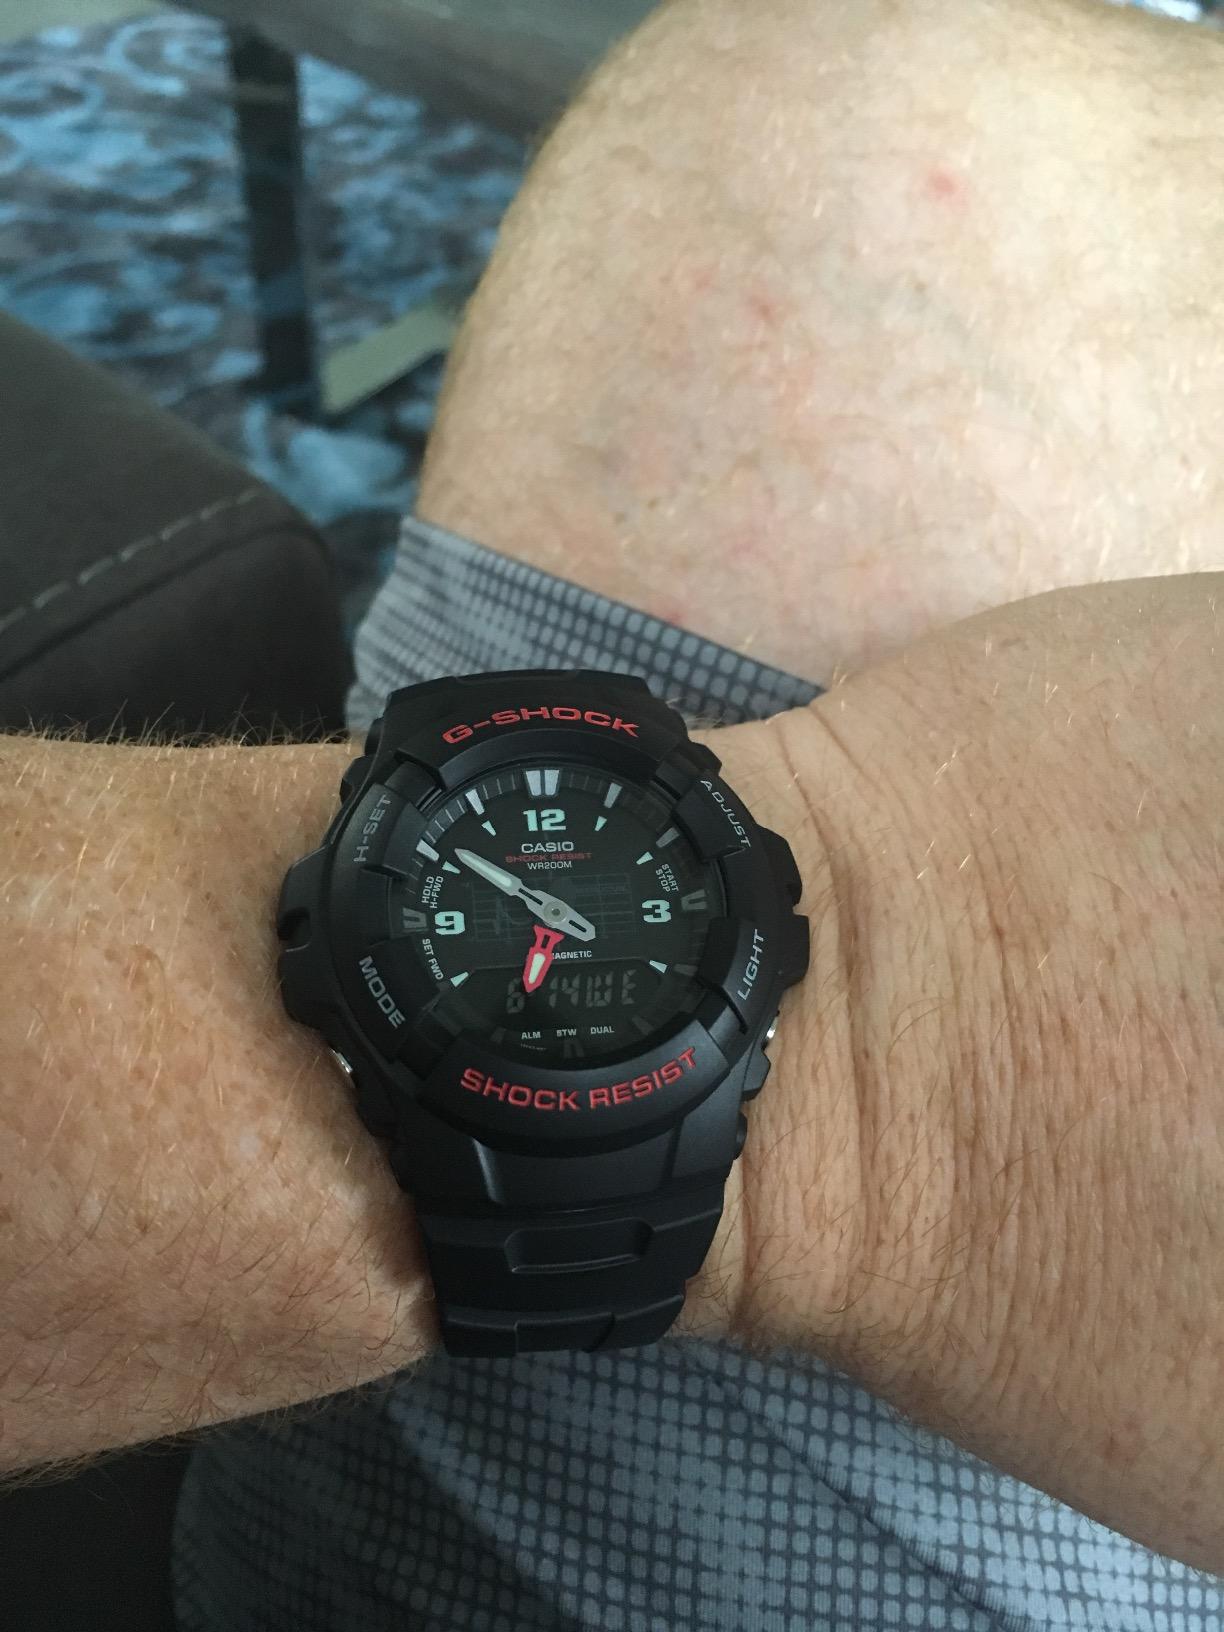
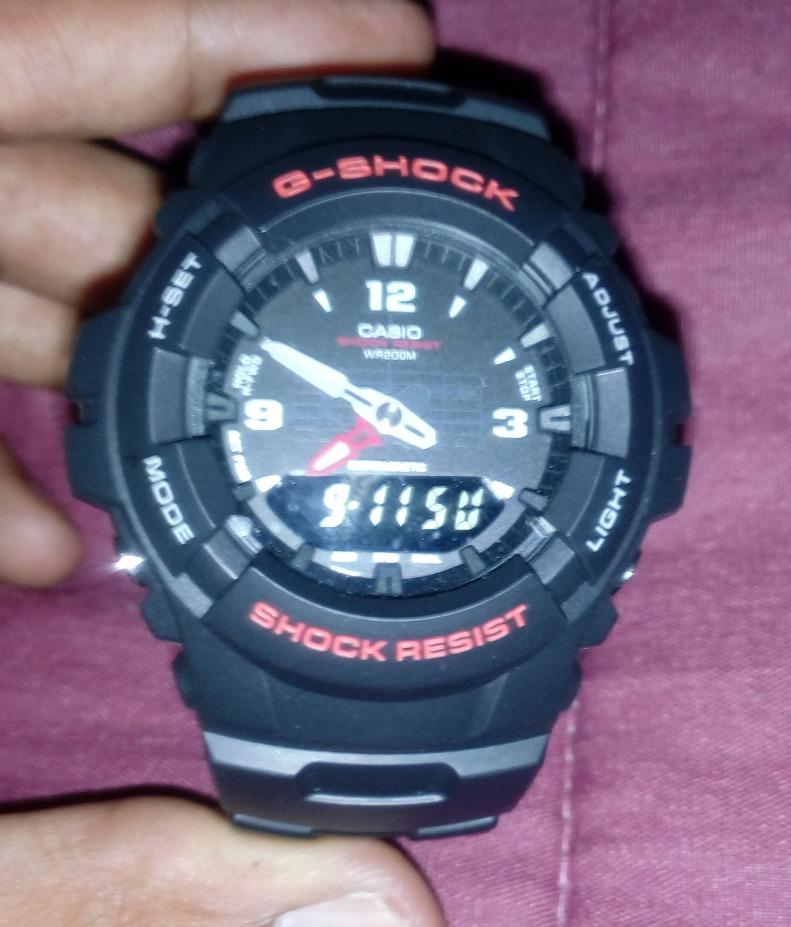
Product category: accessories_watch
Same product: yes